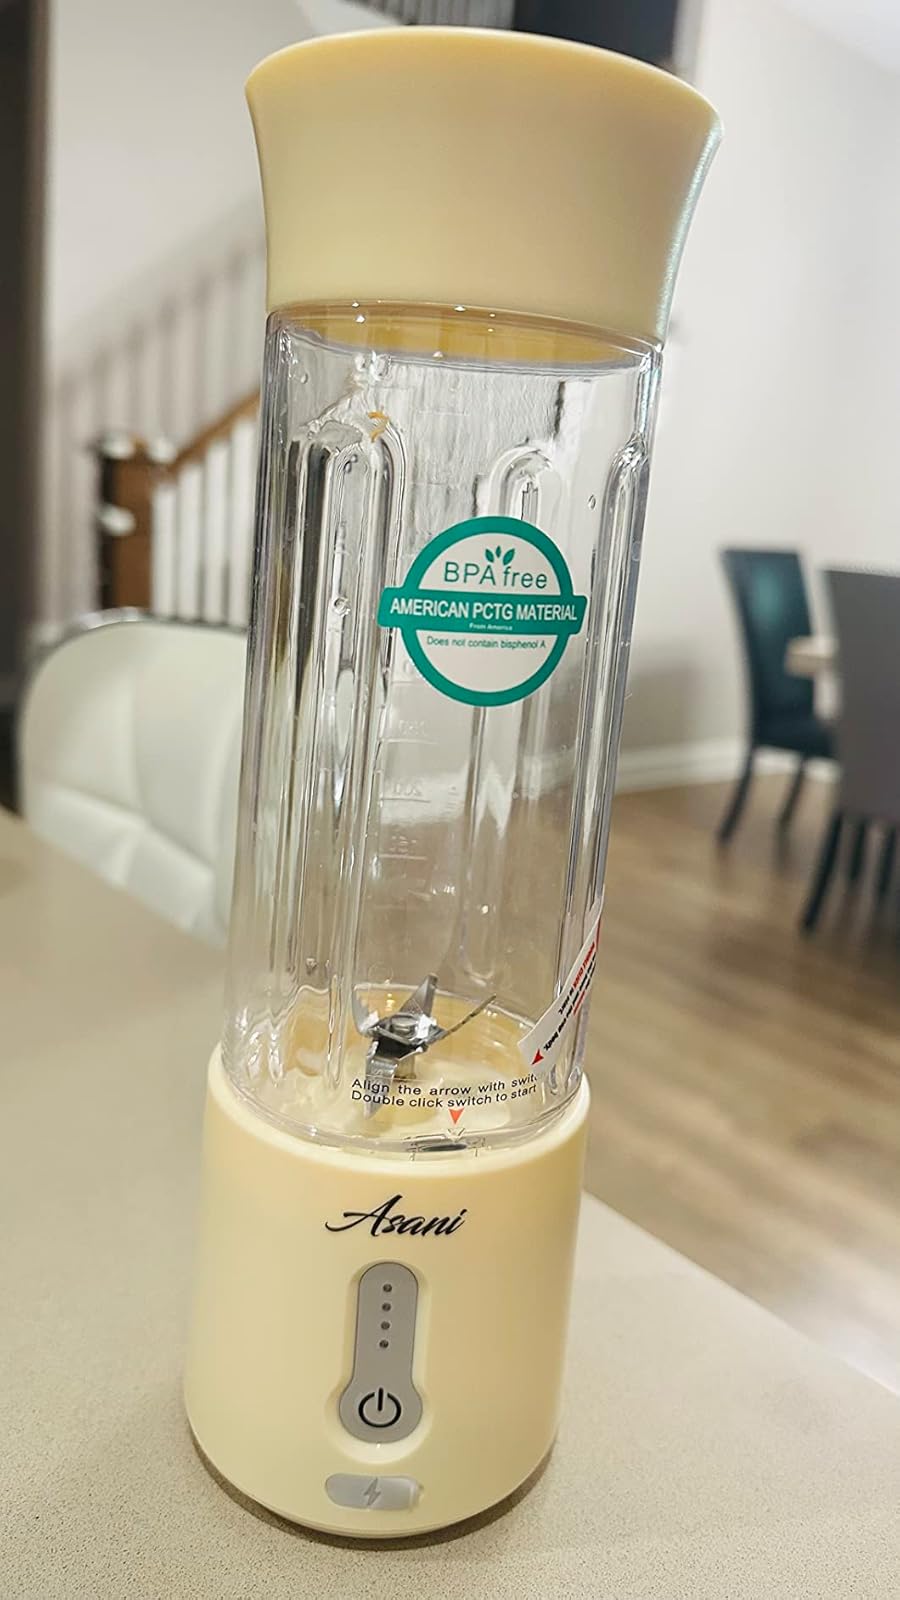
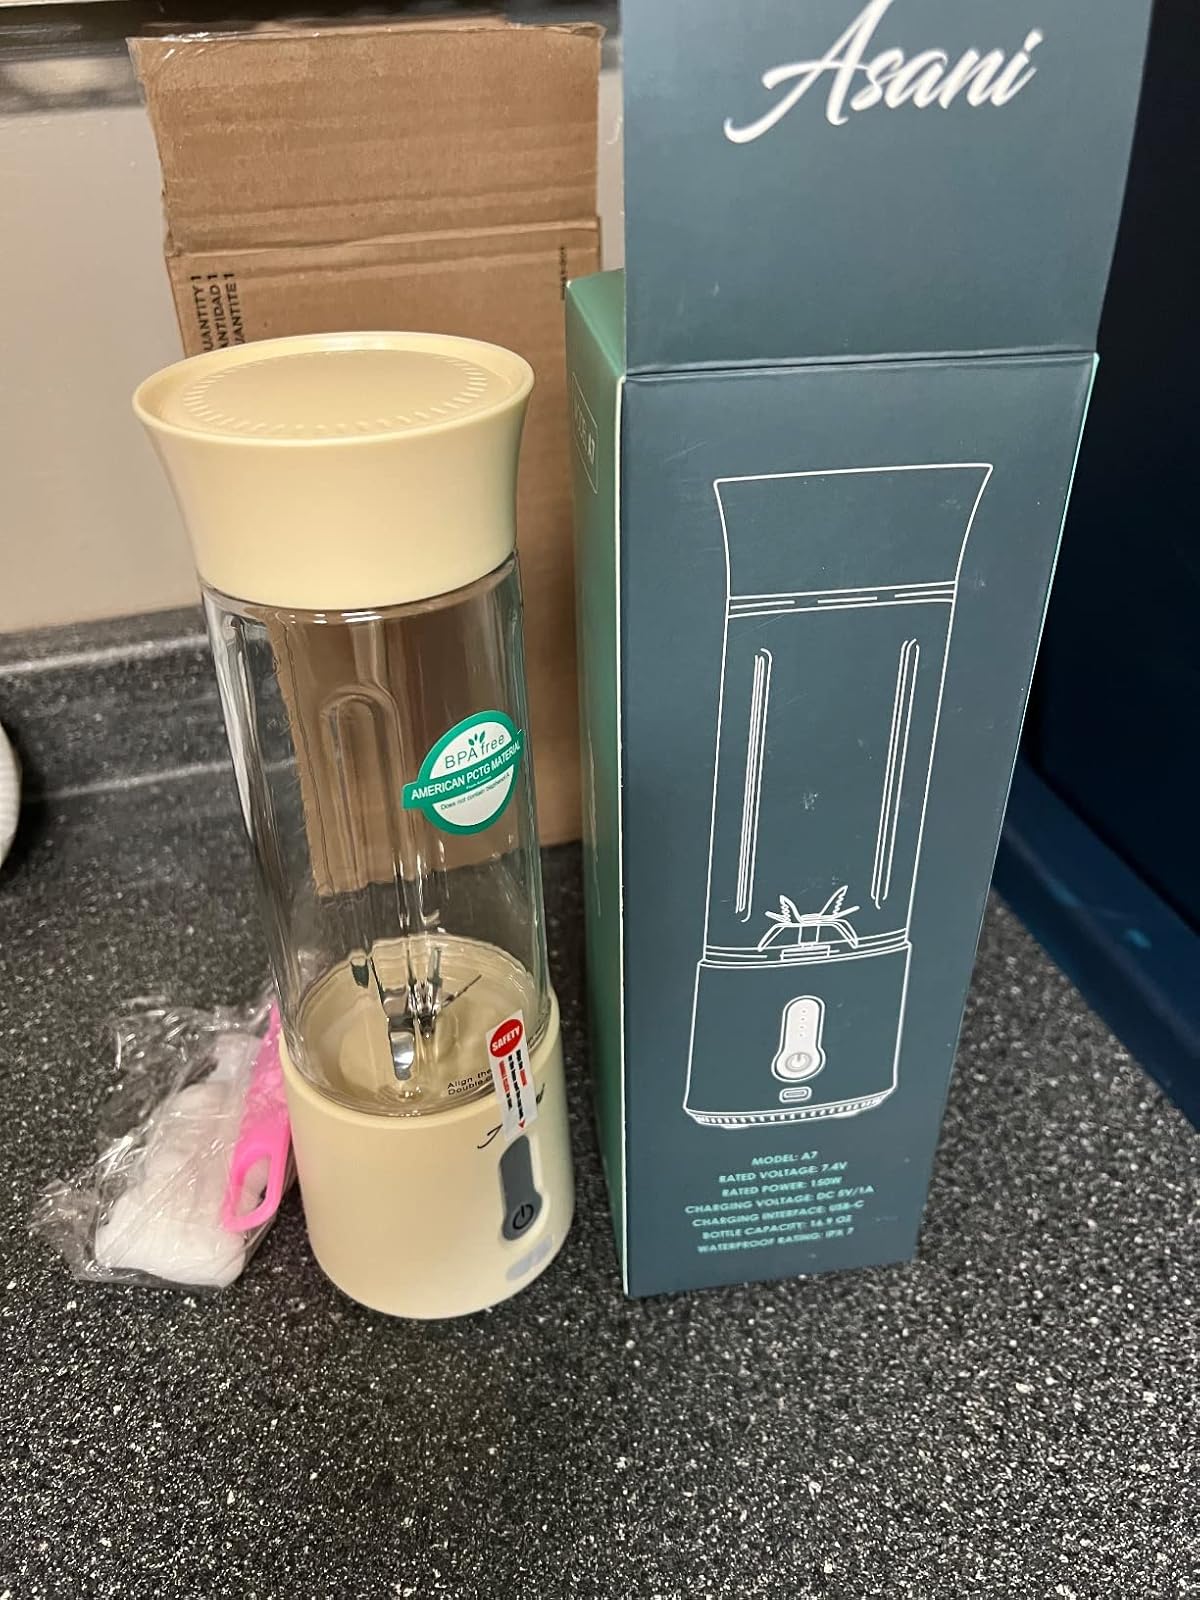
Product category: items_blender
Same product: yes